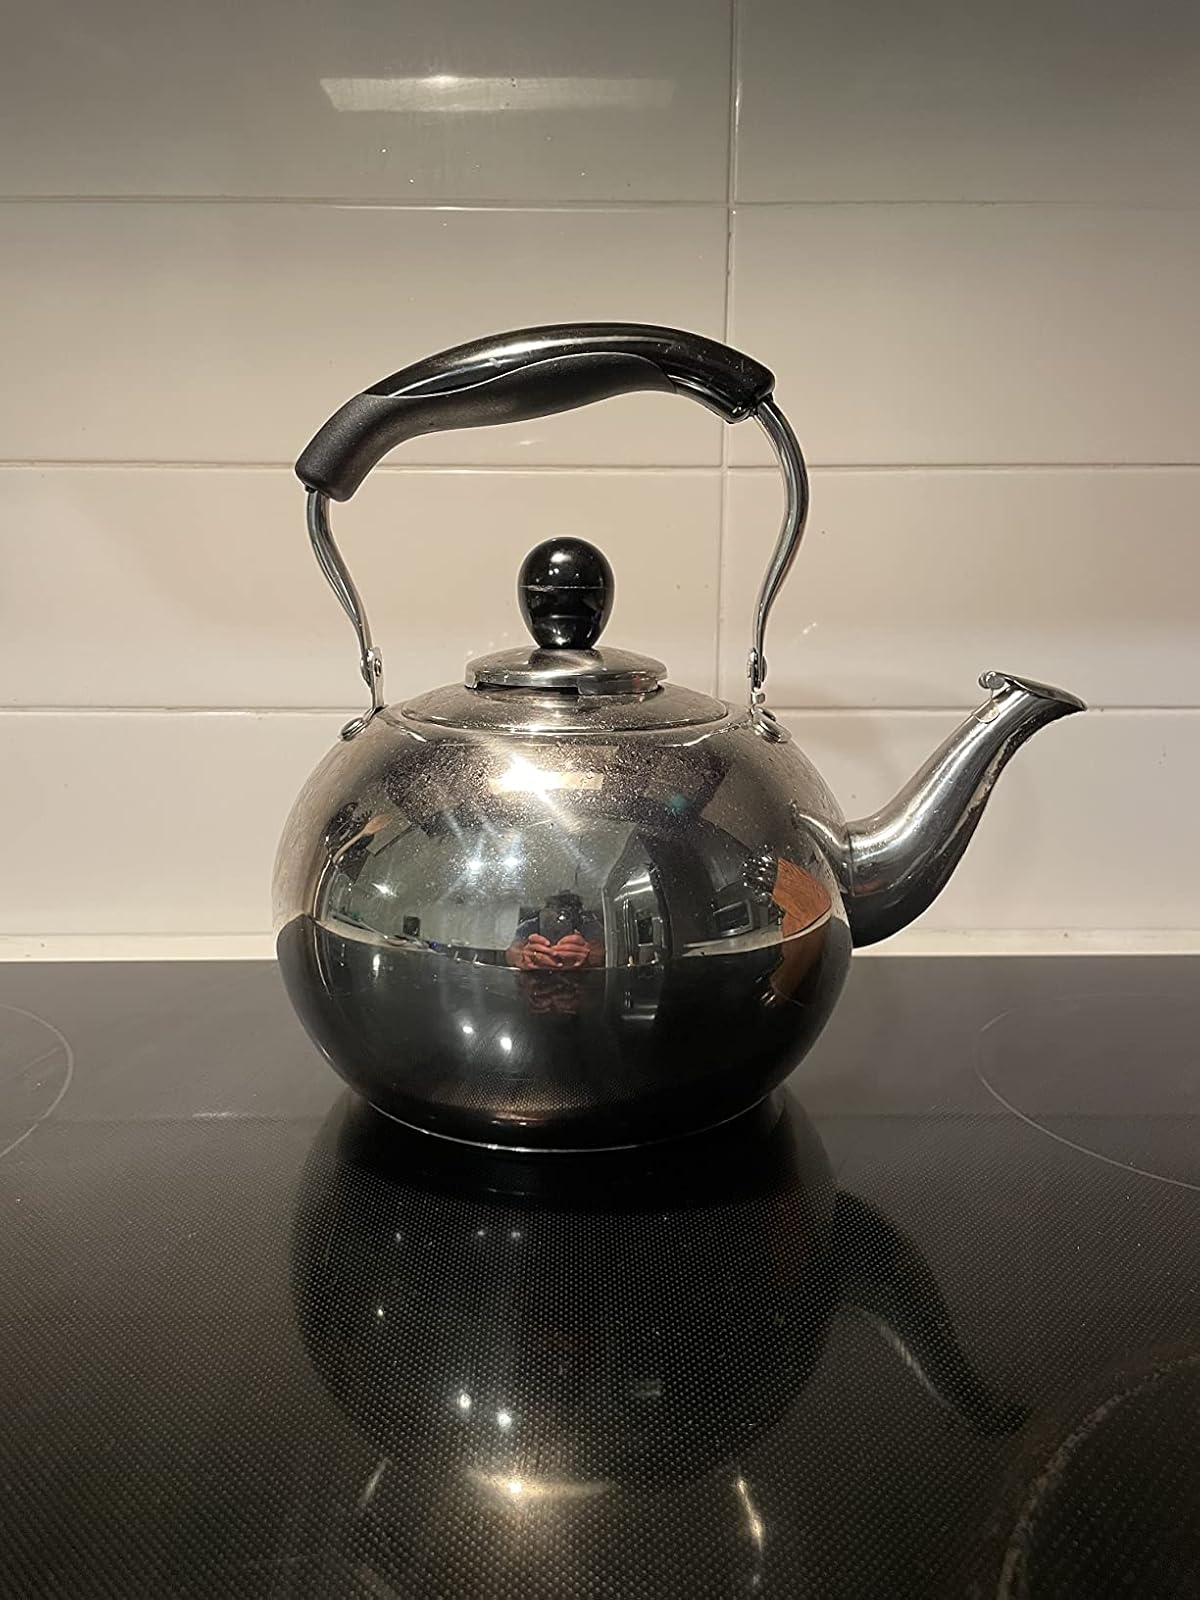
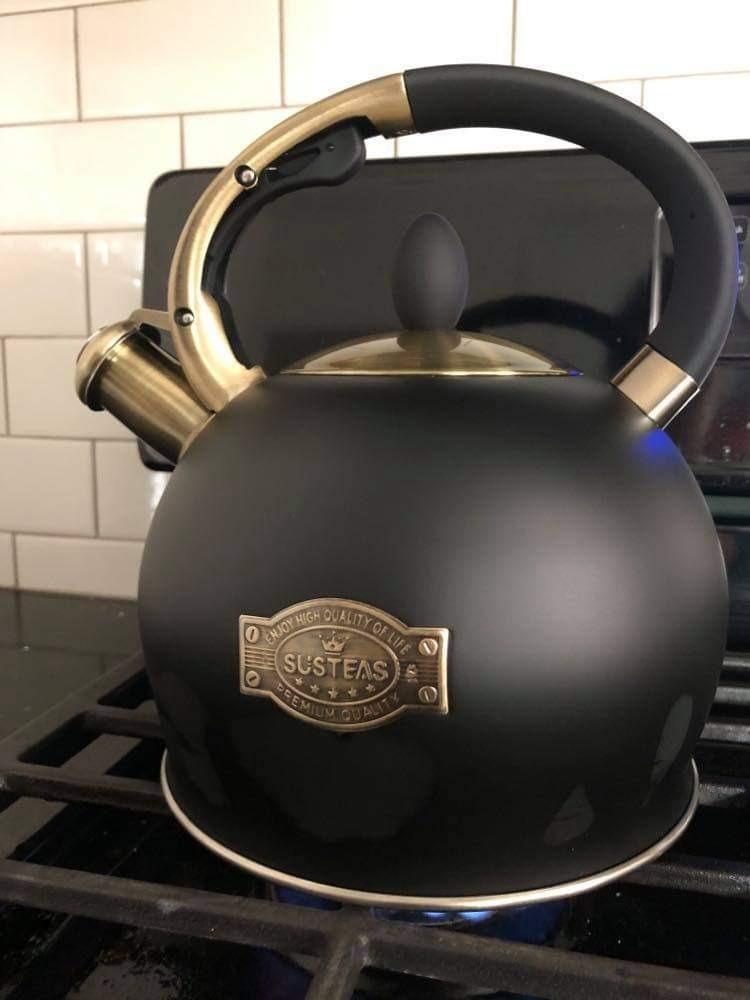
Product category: items_kettle
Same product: no